Đuro Seder

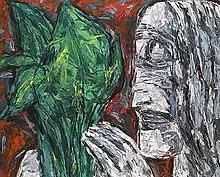
"Unutarnji razgovor" ("The Inner Dialogue", 1991)

At the beginning of his career he worked as an illustrator, image editor, and designer at various magazines. He was one of the founding members of the Gorgona Group, whose active members between 1959 and 1966 were Miljenko Horvat, Ivan Kožarić, Julije Knifer, Dimitrije Bašičević (who also worked under the name Mangelos), Matko Meštrović, Radoslav Putar, Marijan Jevšovar, and Josip Vaništa. During the Gorgona period he was more active in the group than with solo presentations, and his work was marked by the informel-influenced disintegration of form, negation of traditional painting techniques, and reduced use of colours, which can be seen for example in his works, "Anonymous Form", (1963) and "Little Signs" (1964). Seder also contributed to the group's publication of the same name, and wrote texts and poetry in the literary magazines "Razlog", "Kolo" and "Republika". In 1978 his collection of poems "Father from the Pot" was published by BiblioTEKA in Zagreb. At the beginning of the 1970s Seder radically changed his mode of painting; he began using a wider range of colours, realistic figurative forms, and expressive gestures. He worked at the Academy of Fine Arts, University of Zagreb (from 1981 on) where he was later appointed Professor Emeritus.